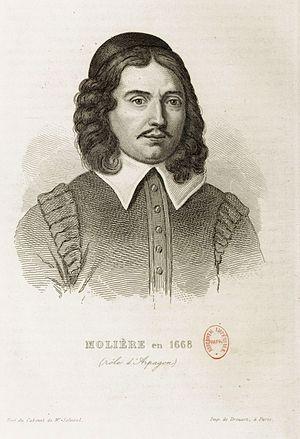
Jean-Baptiste Poquelin, dit Molière, est un comédien et dramaturge français, baptisé le 15 janvier 1622 à Paris, où il est mort le 17 février 1673.